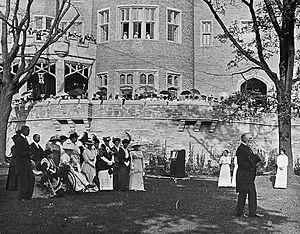
Photographie: Jardinée, Casa Loma, 1 Terrasse Austin, Toronto, Ontario, Canada
Casa Loma est une maison bourgeoise située sur la colline de Davenport à Toronto au Canada.